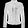
Label: Coat